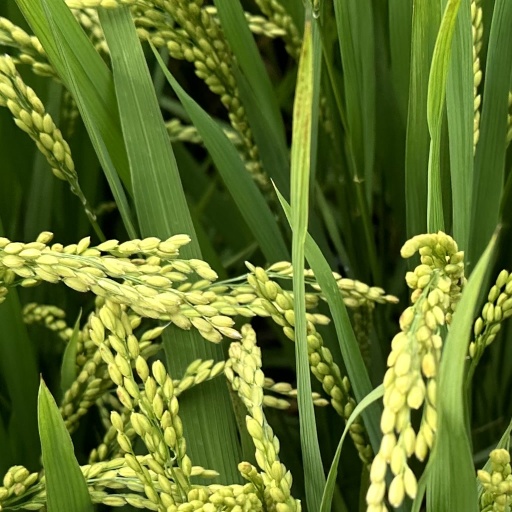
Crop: rice